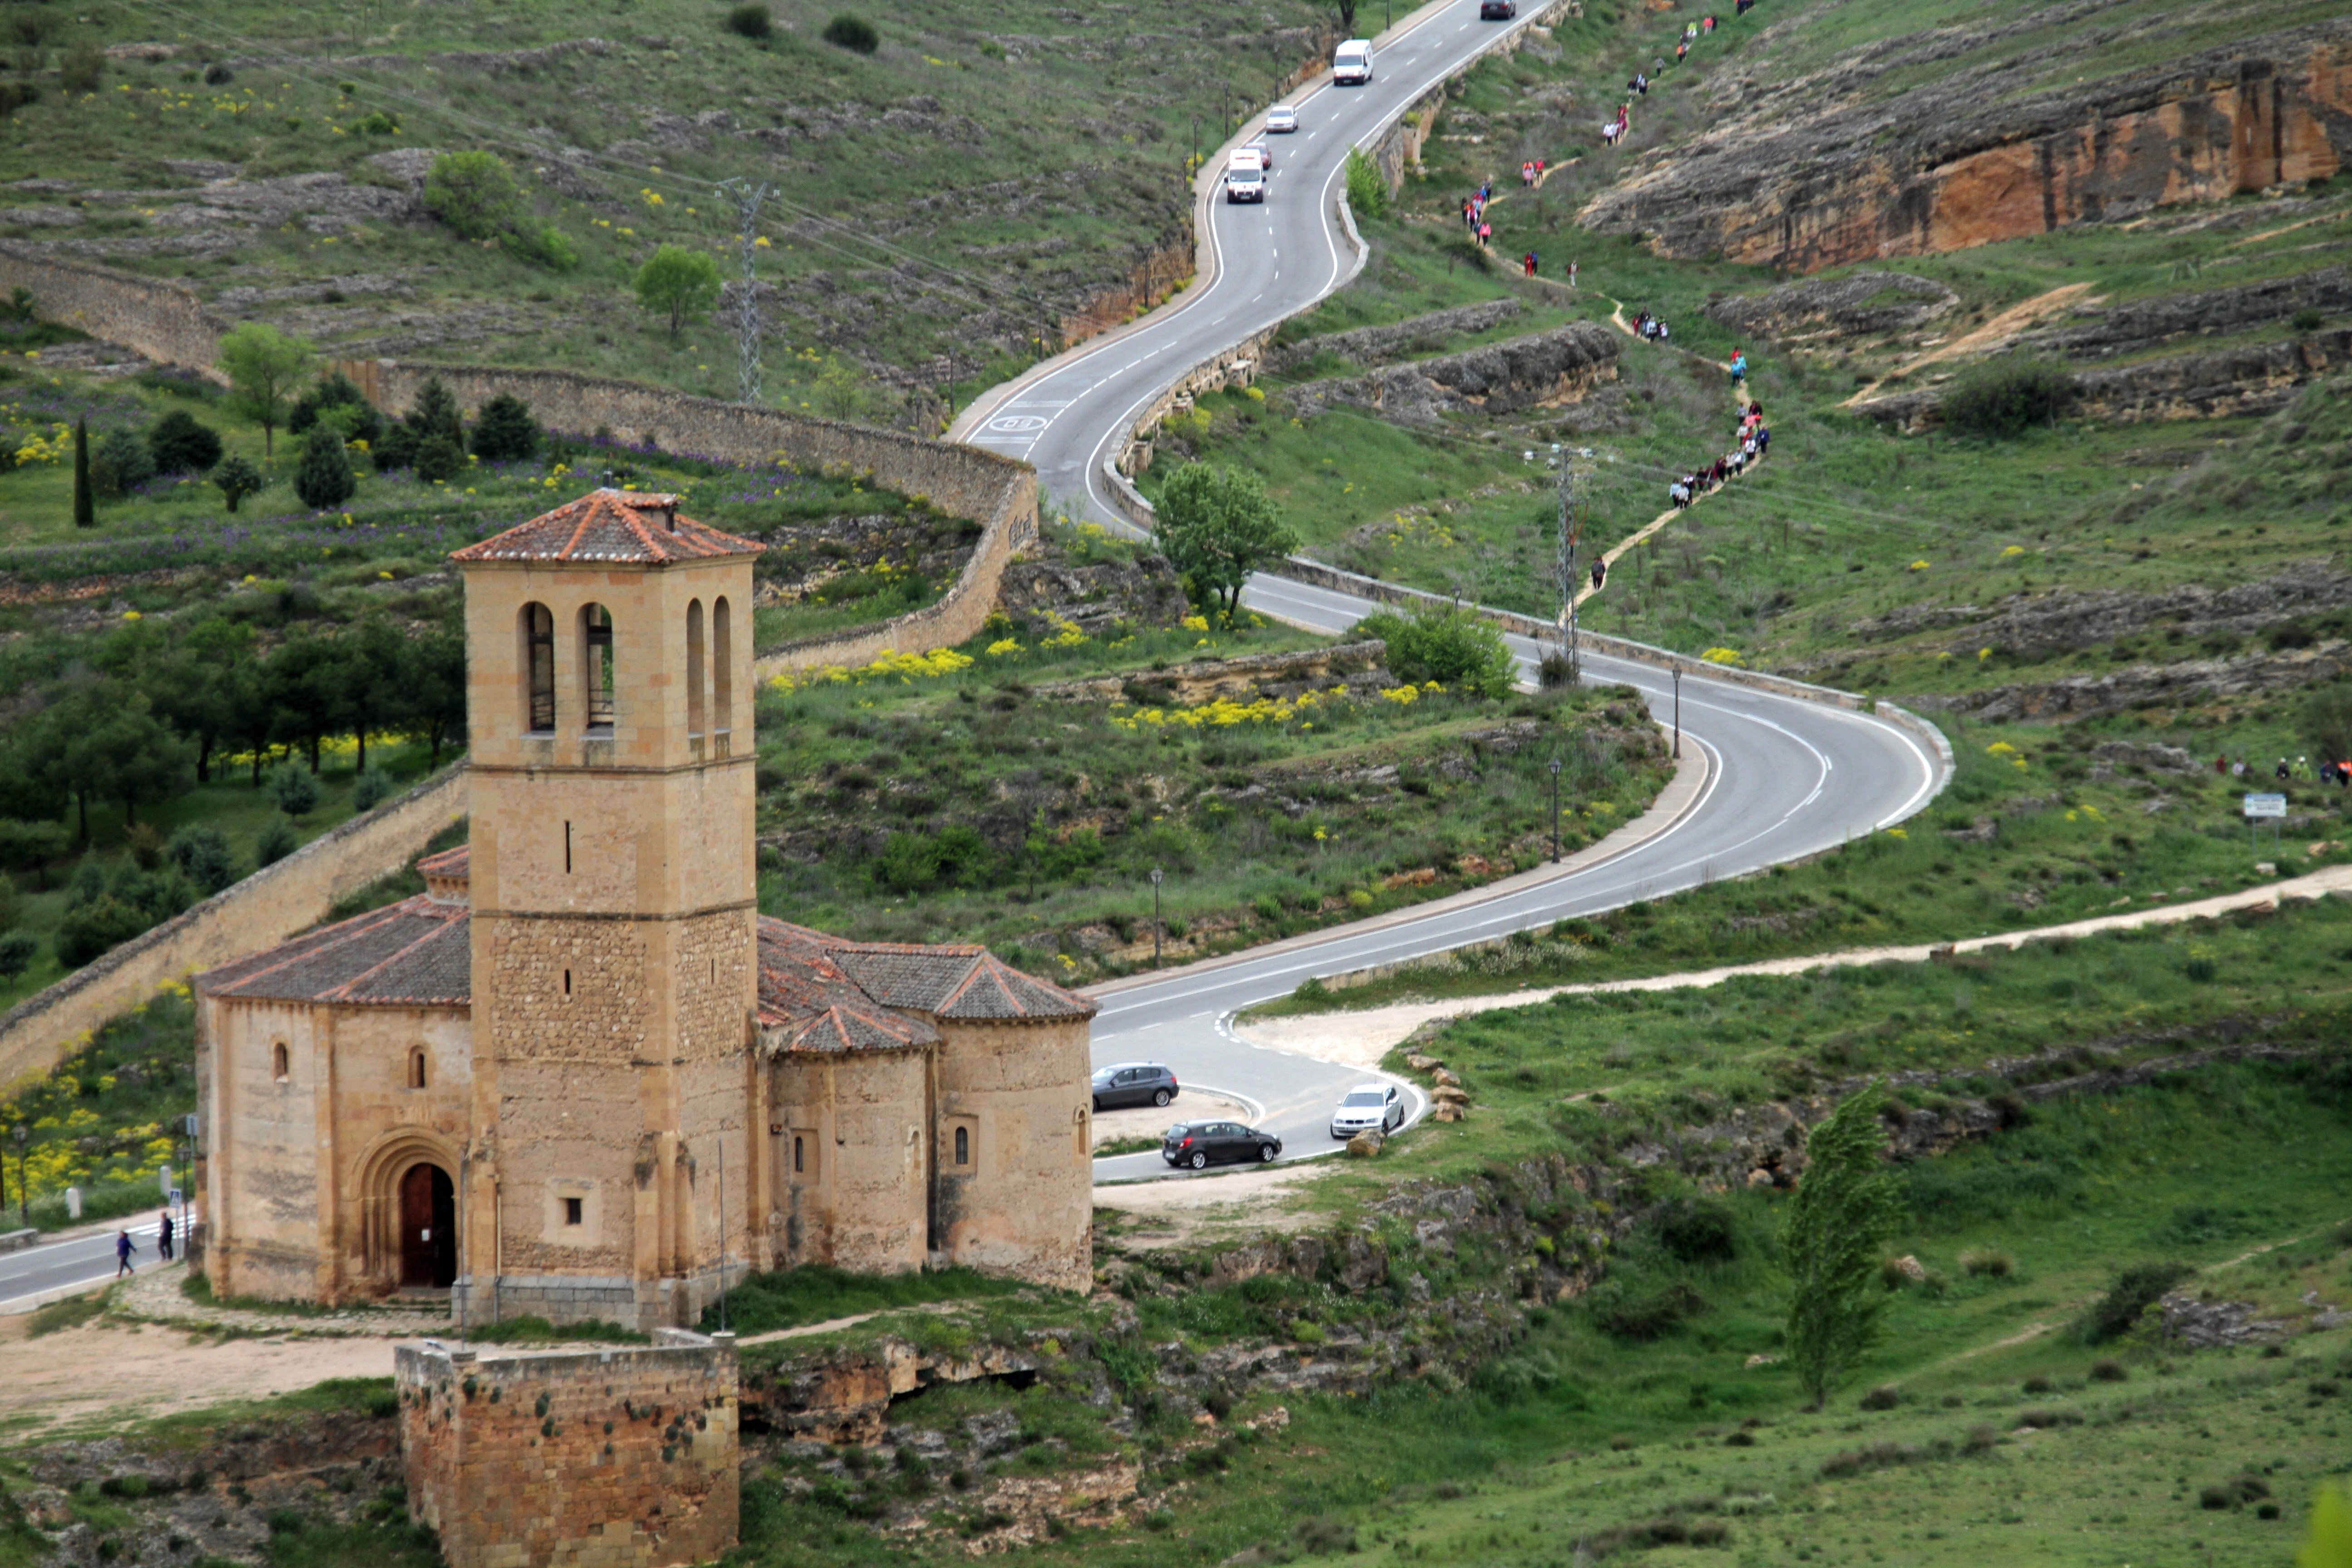
architecture, building, old, city, stone, tourist, travel, transport, landmark, tourism, spain, segovia, historical, bird's eye view, aerial photography, geological phenomenon